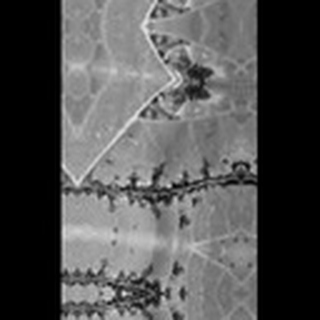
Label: cotton_bacterial_blight